CMLL Día de Muertos (2014)

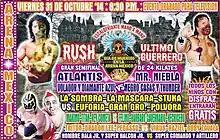
Official poster for CMLL's Day of the Dead celebration

The CMLL Día de Muertos (2014) (Spanish for "Day of the Dead") was a professional wrestling supercard event, scripted and produced by the Mexican "Lucha Libre" promotion Consejo Mundial de Lucha Libre (CMLL). The show took place on October 31, 2014 in CMLL's main venue, Arena México, in Mexico City, Mexico and celebrated the Mexican Day of the Dead celebration. Many of the wrestlers working the show wore the traditional Día de Muertos face and body paint for the Día de Muerto event. From the fourth match on the losing wrestlers were dragged to "El Inframundo" ("The Underworld"), a side entrance in the arena, by a group of wrestlers dressed up as minions of the ruler of the underworld.